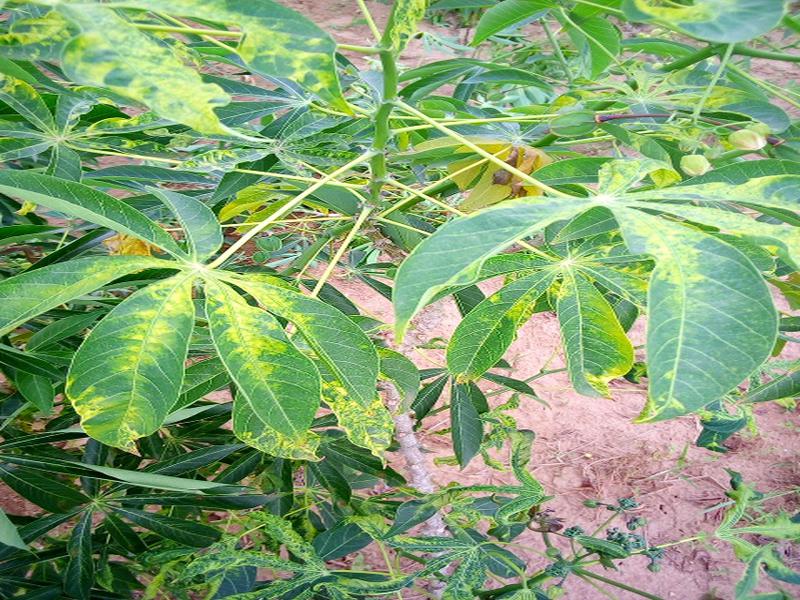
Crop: cassava
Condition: mosaic_disease